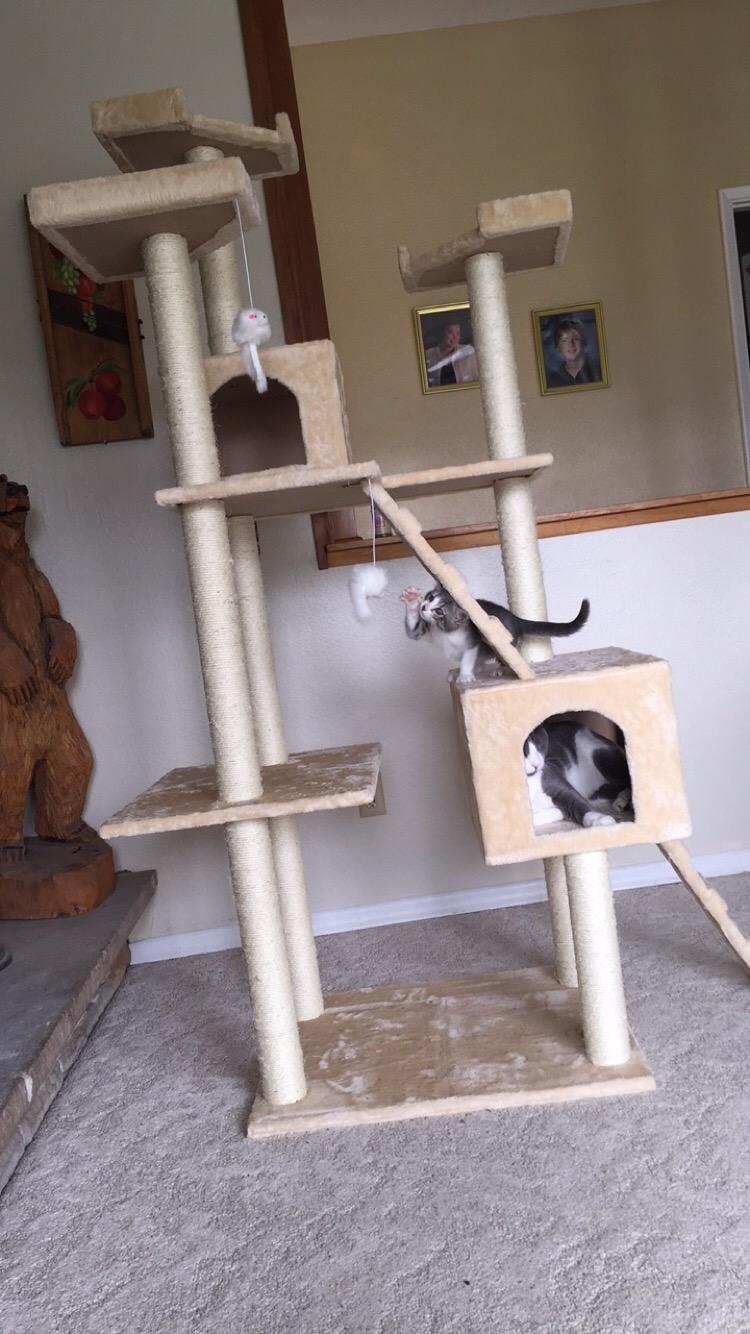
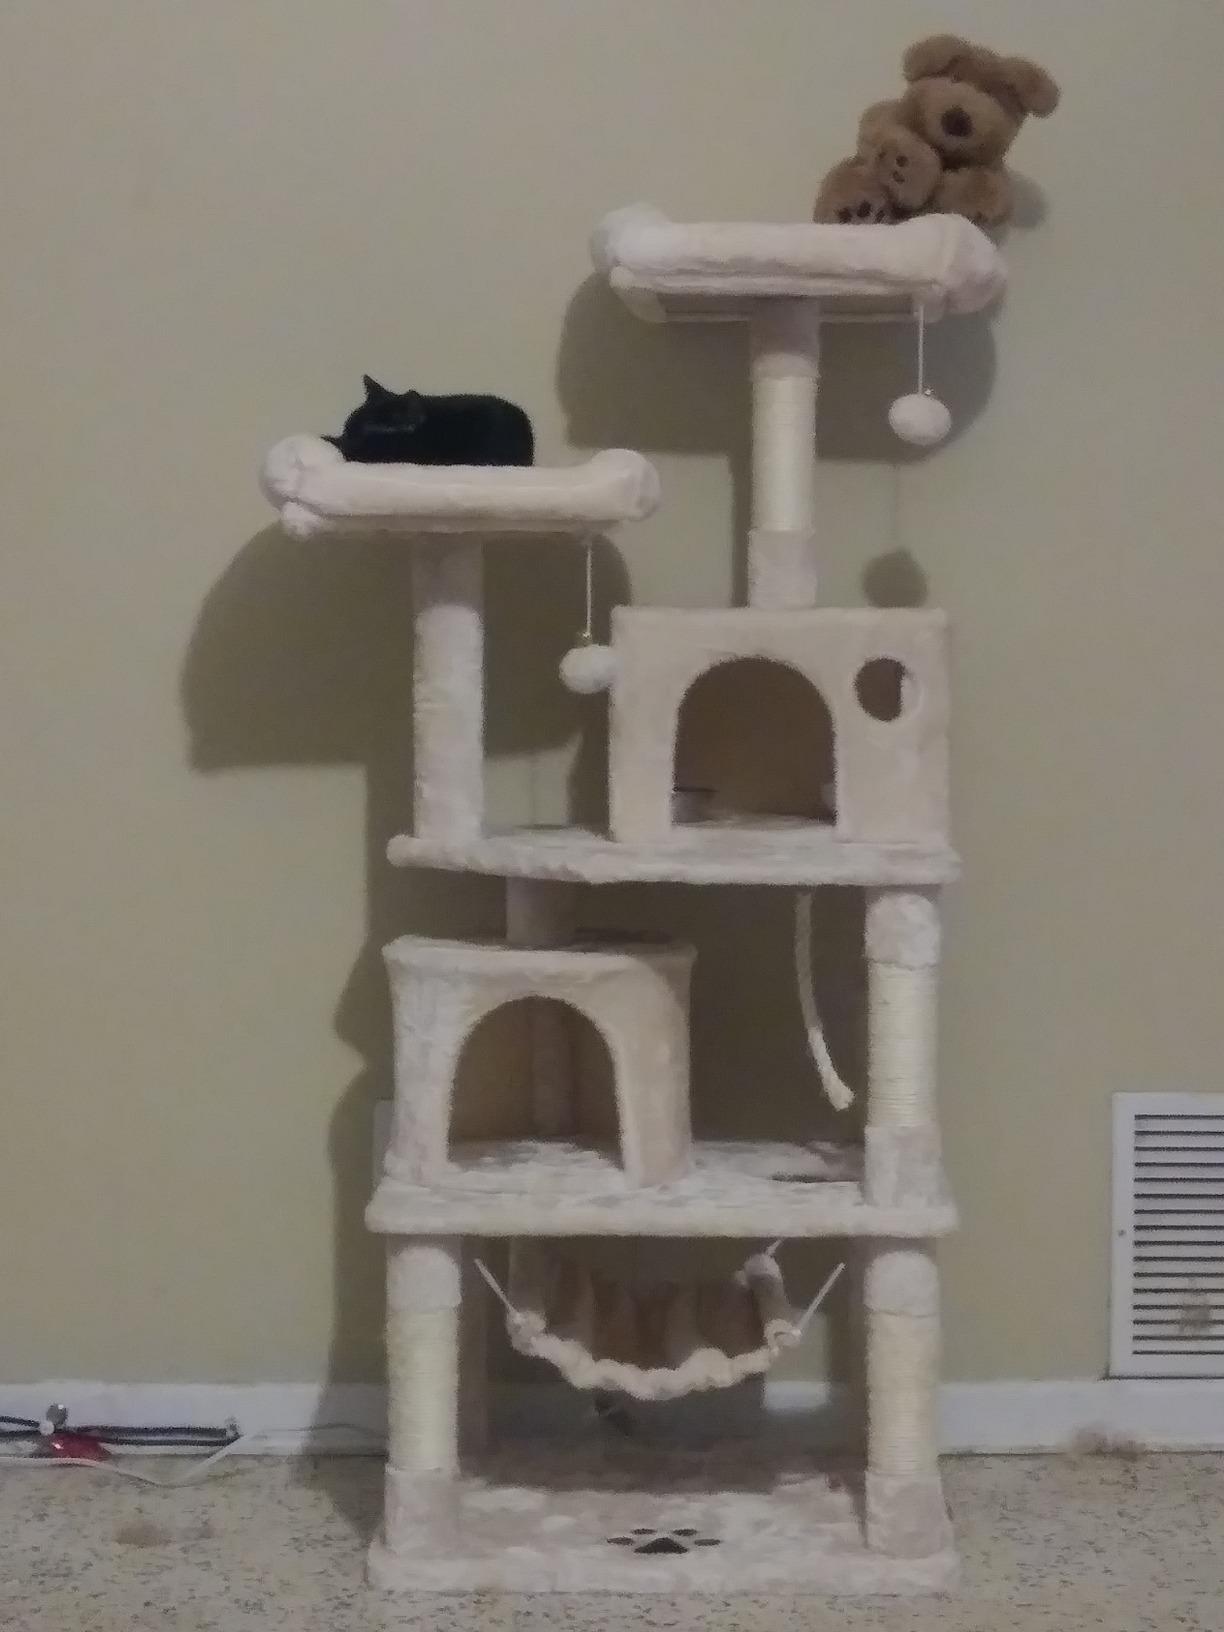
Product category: items_cat tree
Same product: no